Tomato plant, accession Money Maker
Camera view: tilt-top (135 deg); turntable rotation: 330 degrees
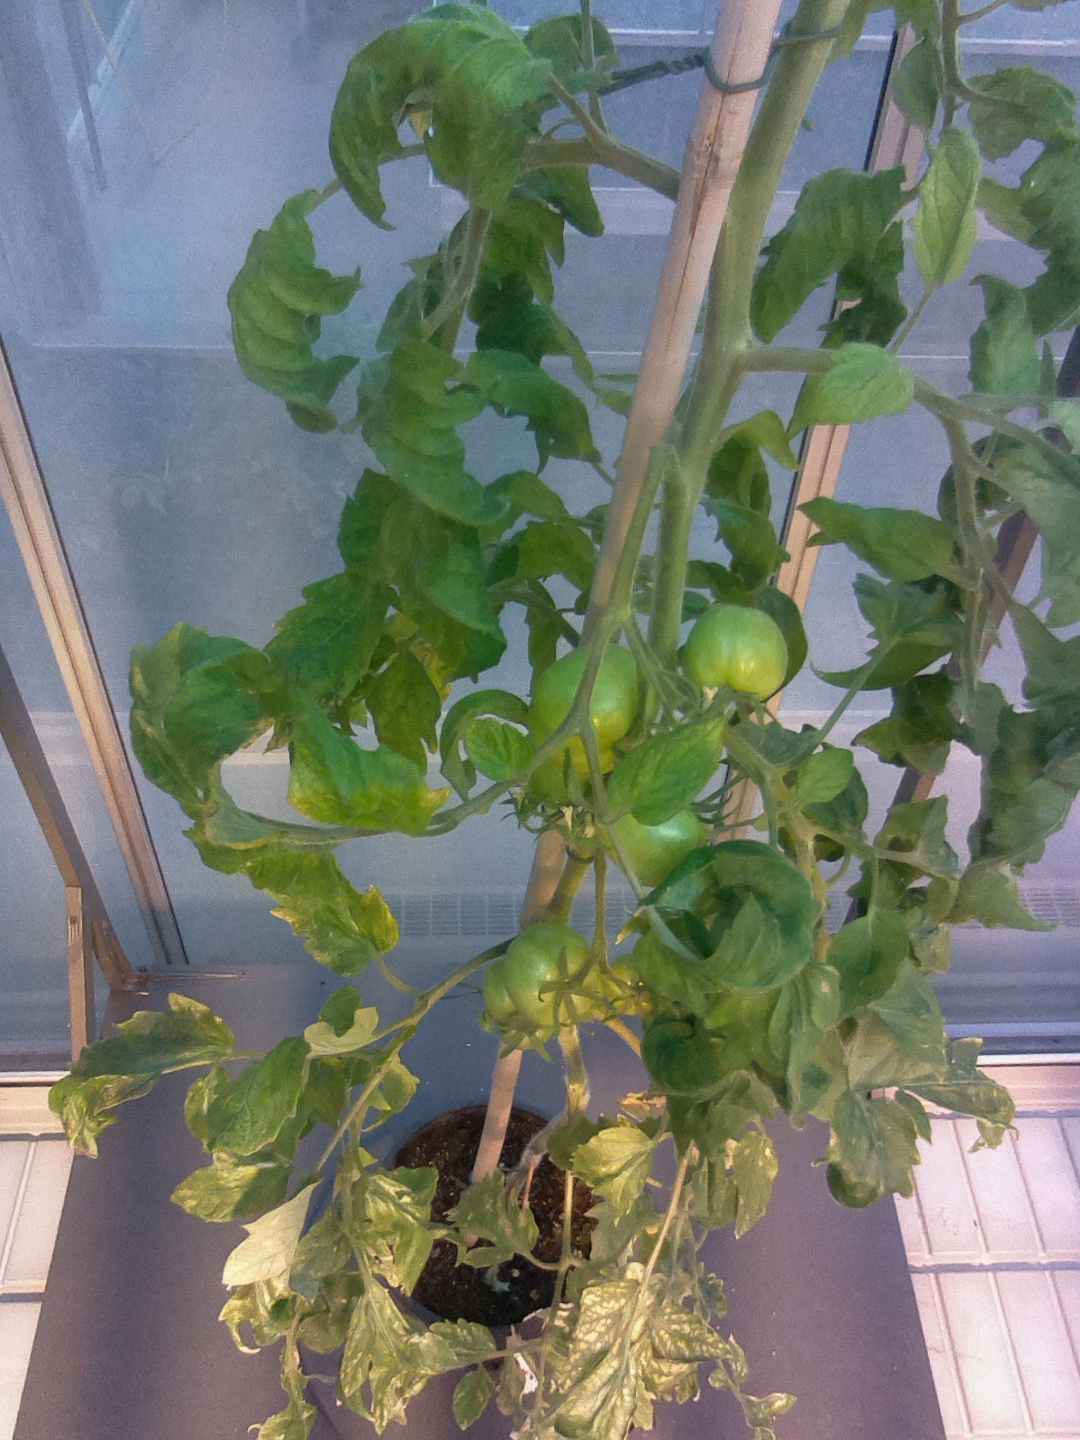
BBCH growth stage 79: 90% -100% of final fruit size